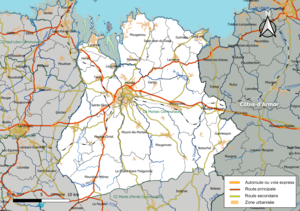
Carte géographique de l'intercommunalité Morlaix Communauté, département du Finistère, France. Composition au 1er janvier 2019.
Morlaix Communauté est une communauté d'agglomération française située dans le département du Finistère et la Région Bretagne.